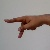
The image shows a hand gesture representing the letter 'P' in Indian Sign Language.